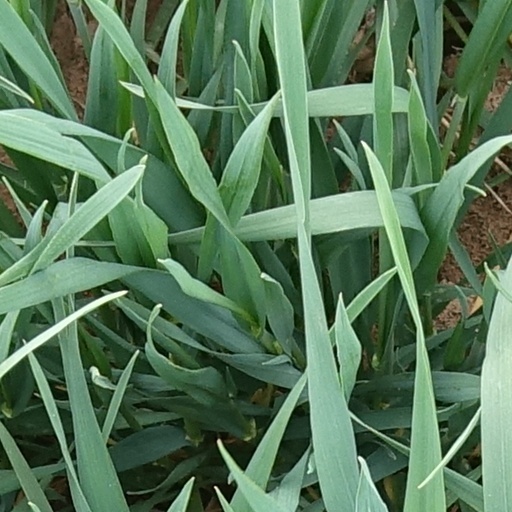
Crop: wheat